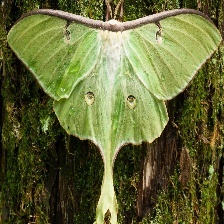
Species: LUNA MOTH